The Heart of a Follies Girl

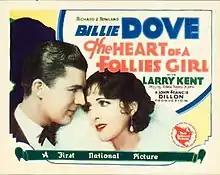
Lobby card

The Heart of a Follies Girl is a 1928 American silent comedy film directed by John Francis Dillon and written by Dwinelle Benthall, Gerald Duffy, Charles Logue, and Rufus McCosh. The film stars Billie Dove, Larry Kent, Lowell Sherman, Clarissa Selwynne, and Mildred Harris. It was released on March 18, 1928, by First National Pictures.